Describe the emotion expressed in this image:  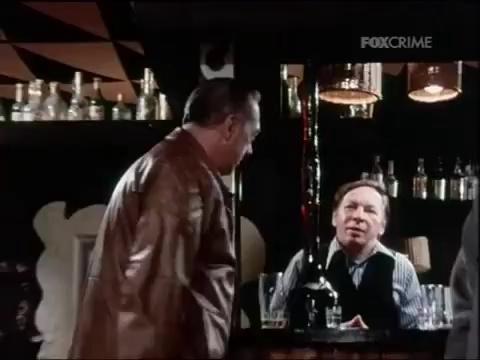
This person displays Suffering, valence and arousal with low intensity.